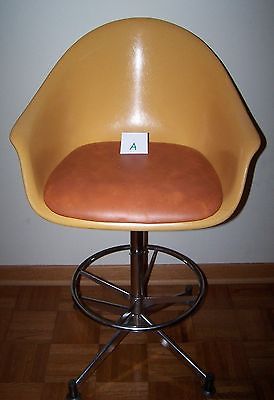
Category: chair